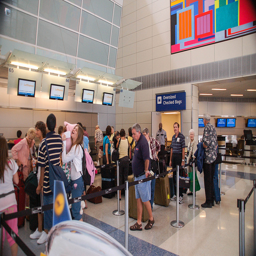
A group of people standing around an airport.
the people were all lined up at the airport with their luggage.
A crowd of travelers at an airport departure gate.
People are waiting in line at the airport.
People lining up at a check-in counter at the airport